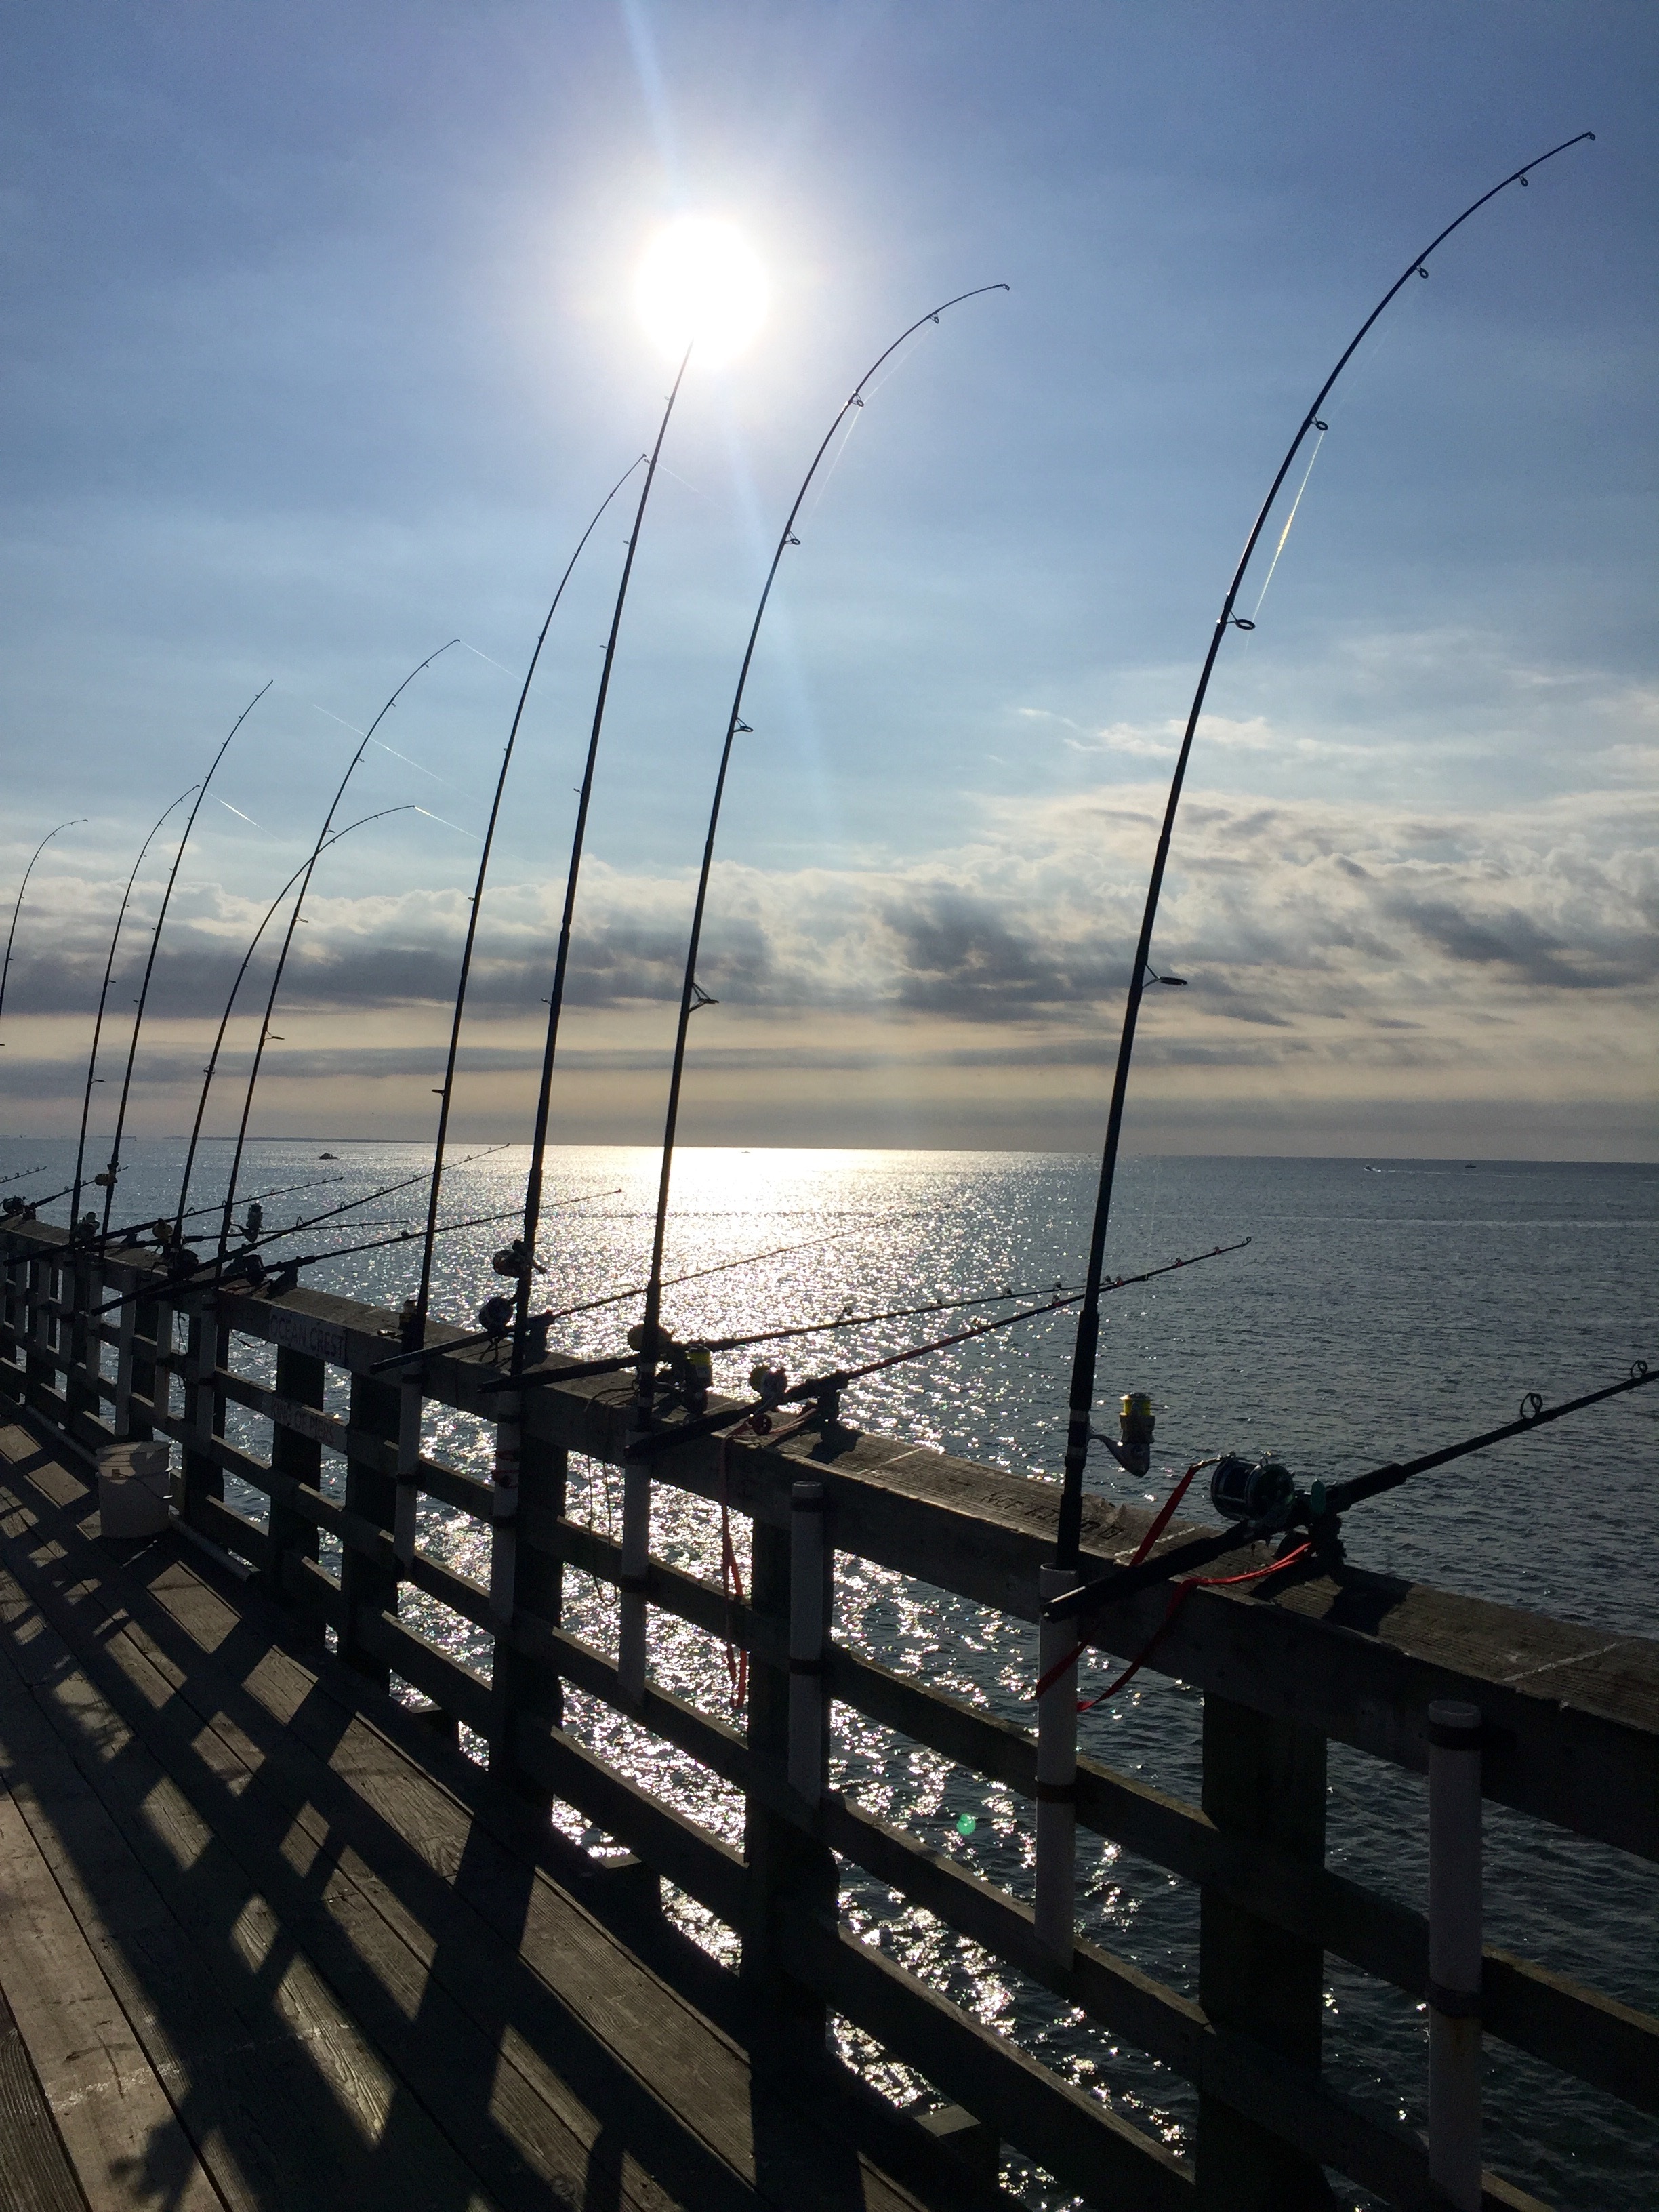
beach, landscape, sea, coast, water, outdoor, ocean, horizon, sky, sun, sunset, pier, summer, travel, dusk, line, reflection, vehicle, scenic, fishing, color, peaceful, atlantic